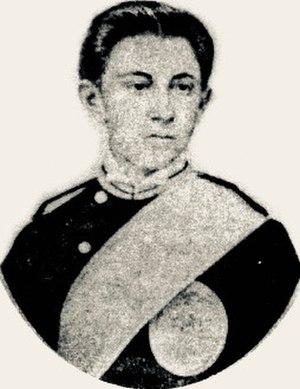
Il y a 13 monarchies dans les Amériques. Chacune est une monarchie constitutionnelle dans laquelle le souverain hérite de son mandat, le conservant généralement jusqu'à sa mort ou son abdication, et est lié par les lois et les coutumes dans l'exercice de ses pouvoirs. Dix de ces monarchies sont des États indépendants qui partagent comme souverain respectif la reine Élisabeth II, et qui sont des royaumes du Commonwealth, alors que les trois autres sont des dépendances d'autres monarchies européennes. En tant que telles, aucune des monarchies des Amériques n’a de monarque en permanence.
Robert Charles Frédéric, né le 17 janvier 1778 à Spanish Town, en Jamaïque, et mort le 8 octobre 1841 à Bluefields, fut le second roi de la côte des Mosquitos, également appeler Royaume de la Mosquitia, de 1824 à sa mort.